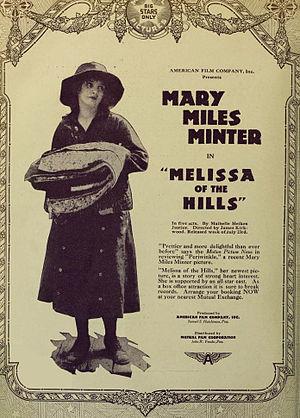
Melissa of the Hills est un film muet réalisé par James Kirkwood, sorti en 1917.